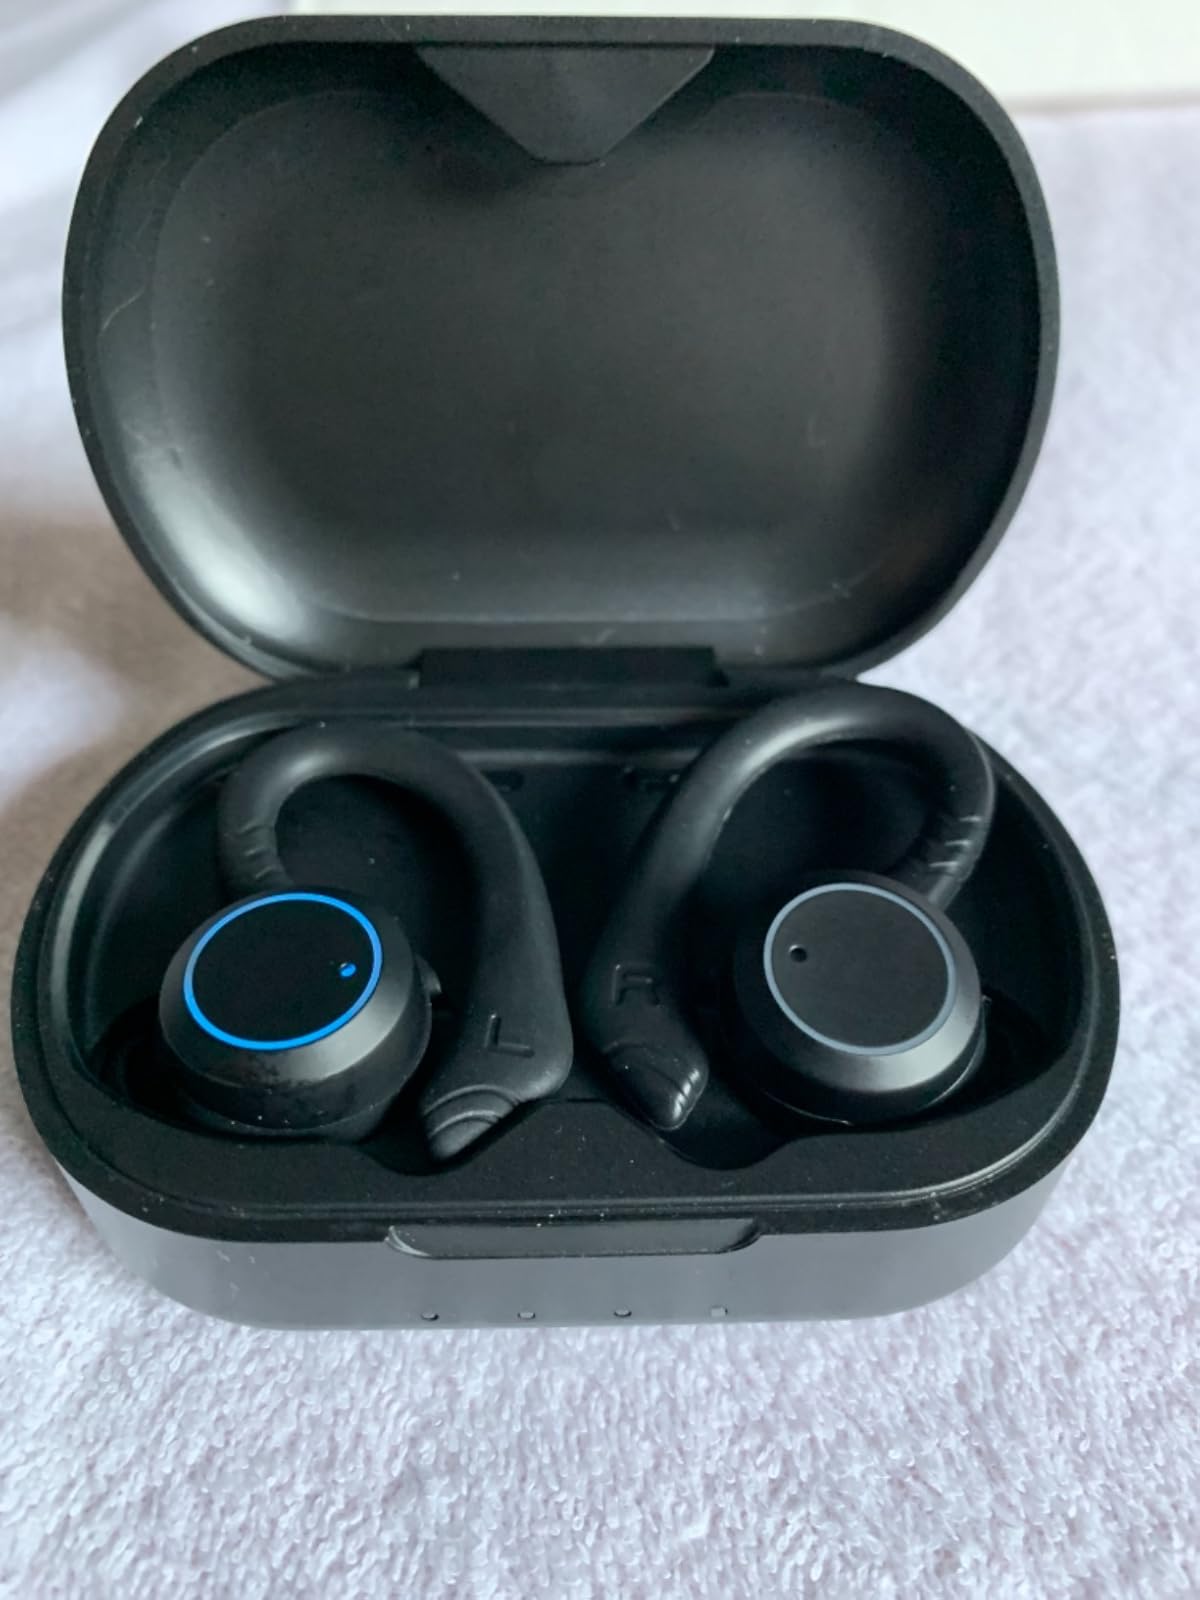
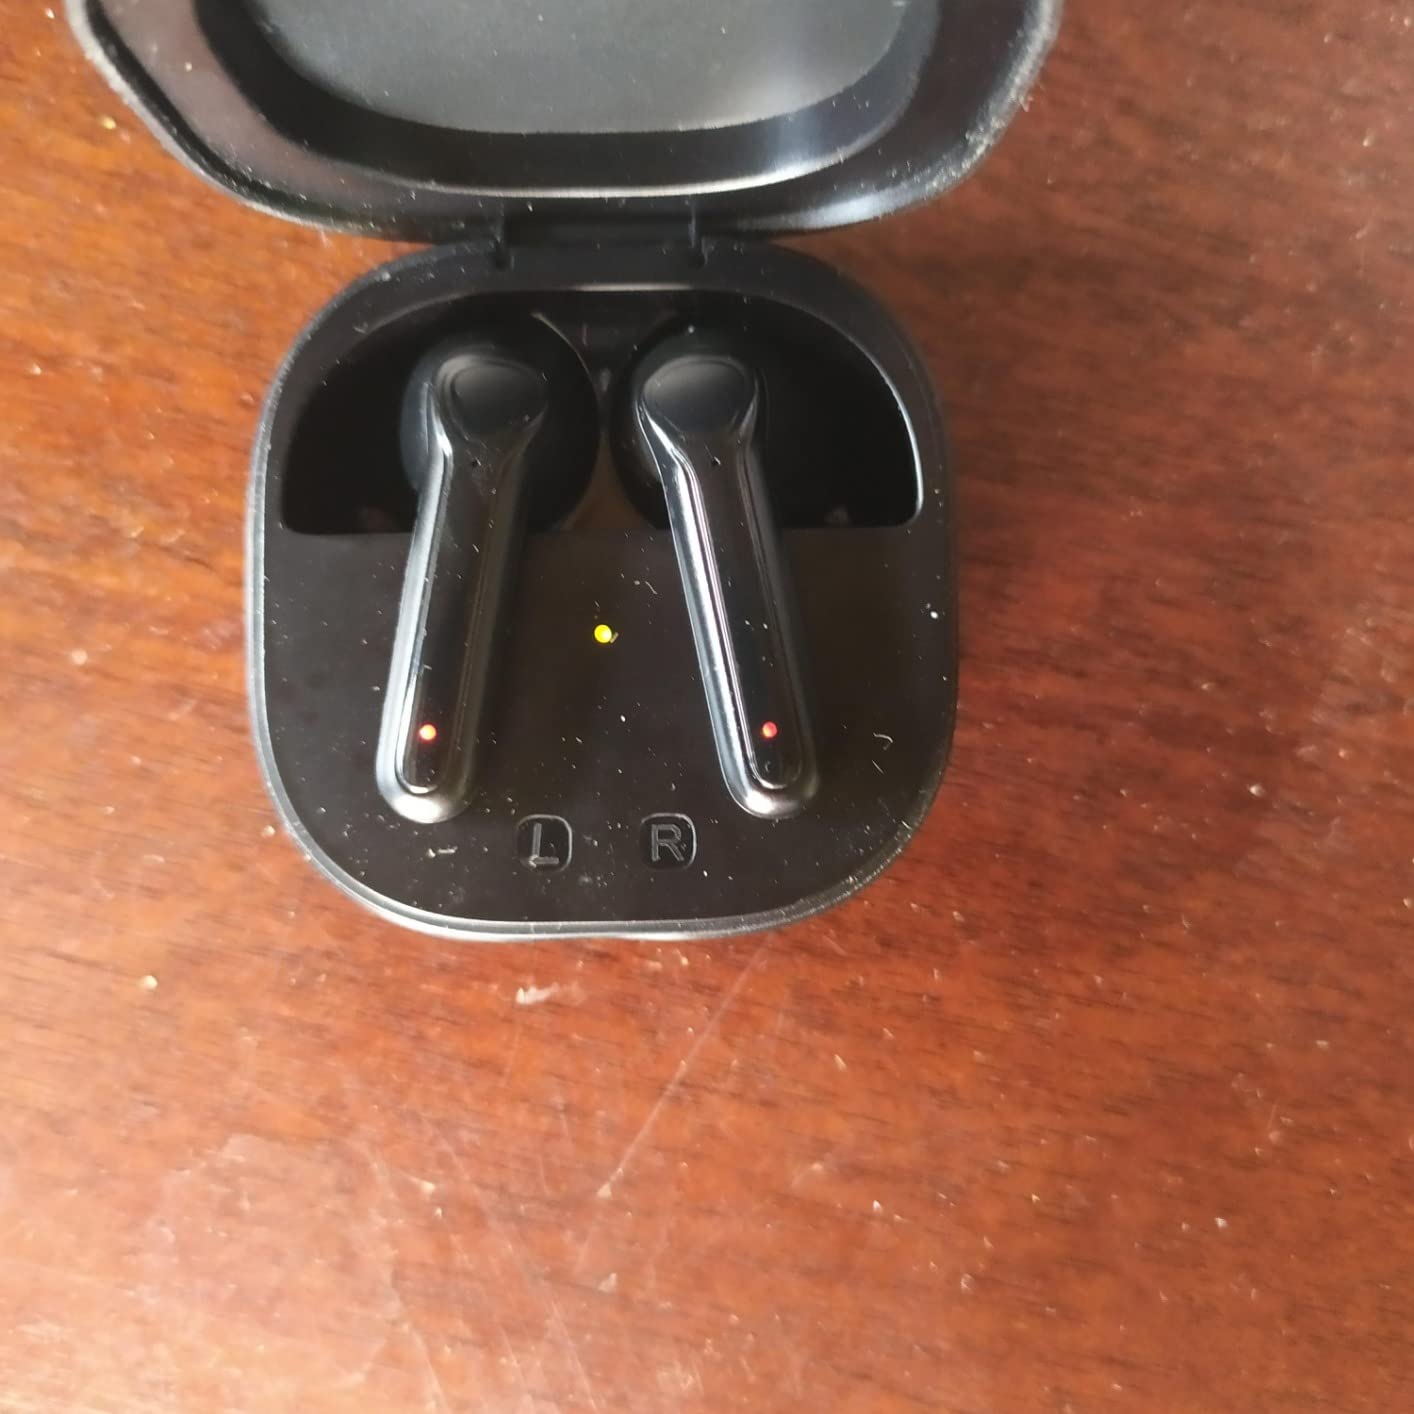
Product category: earbuds
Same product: no